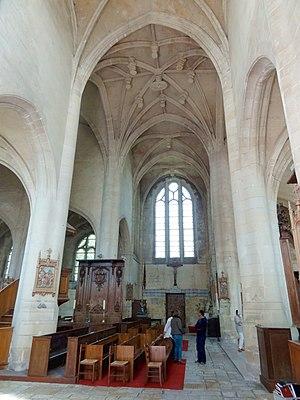
L'église Saint-Pierre-et-Saint-Paul est une église catholique paroissiale située à Baron, en France. Son clocher avec une flèche en pierre haute de 45 m date du XVᵉ siècle. L'église proprement dite a été édifiée entièrement au XVIᵉ siècle dans le style gothique flamboyant, et présente une rare homogénéité, encore plus à l'intérieur qu'à l'extérieur. La façade principale est celle du sud, et l'élément le plus soigné est le croisillon sud qui comporte le portail. Il n'y a pas de fenêtres hautes : les murs hauts de la nef et du chœur sont nus au-dessus des grandes arcades. L'intérieur est très sobre : il n'y a pas un seul chapiteau, et les moulures se concentrent sur les piles ondulées et les grandes arcades, mais les lignes claires et l'harmonie des proportions créent une impression d'élégance, soulignée par les boiseries du XVIIIᵉ siècle provenant de l'abbaye de Chaalis. L'église a été classée très tôt au titre des monuments historiques par liste de 1840, et se trouve ainsi parmi les treize tout premiers monuments historiques du département de l'Oise. Elle est aujourd'hui affiliée à la paroisse Notre-Dame-de-la-Visitation du Haudouin.